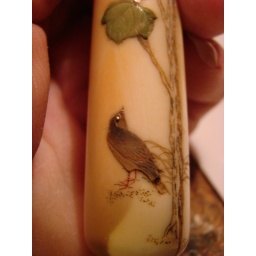
inlaid bird in cake server handle